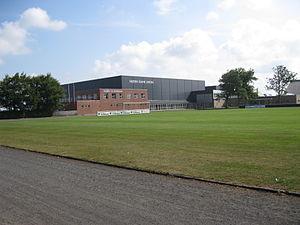
La Skjern Bank Arena est un hall omnisports situé à Ringkøbing-Skjern, dans la région du Jutland central, où évolue le club de handball du Skjern Håndbold, club évoluant en Håndboldligaen.